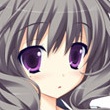
Portrait style: Anime Portrait